Uragawara Station

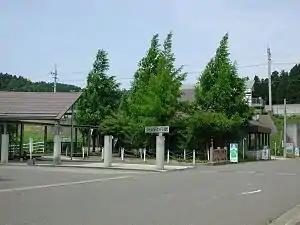
Uragawa Station in July 2004

is a railway station located in the city of Jōetsu, Niigata, Japan.